Nauticus

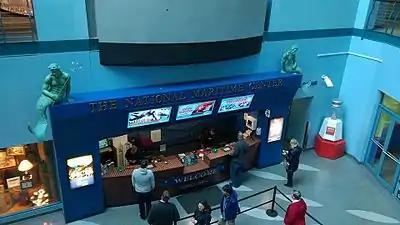
Reception desk inside Nauticus

One of the largest battleships ever built arrived at Nauticus on the downtown Norfolk waterfront on December 7, 2000. That date was significant because it marked the 57th anniversary of USS "Wisconsin"s launching in 1943 – two years to the day after the attack on Pearl Harbor.